Chateau Tongariro

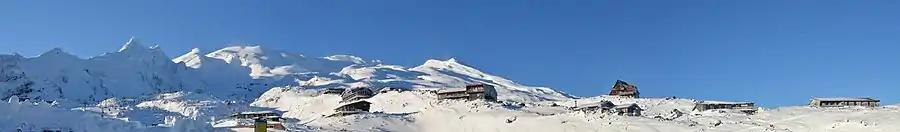
Ski clubs on the Whakapapa ski fields above the Chateau

In 1990, during a period of Government privatisation of assets, the Chateau was sold to Kah New Zealand Limited, a subsidiary of Oriental Holdings Berhad (OHB), a Malaysian-based conglomerate owned by the Loh family, with hotel and restaurant holdings in Singapore and Malaysia. The land belongs to the Crown, and was leased to Kah New Zealand. The new owners invested NZ$3 million in refurbishing the complex and renamed it The Grand Chateau (although it is still widely referred to as Chateau Tongariro). The ski area was sold to a separate company. In 2005 a new five-storey wing costing NZ$6 million and containing 40 rooms and replicating the style of the original building was opened. To avoid disturbing guests, the expansion used a Scandinavian system of modular construction, with the rooms built in Auckland and trucked to the site where they were installed using a crane. The Chateau was operated by Bayview International Hotels and Resorts, which is also a subsidiary of Oriental Holdings Berhad (OHB).